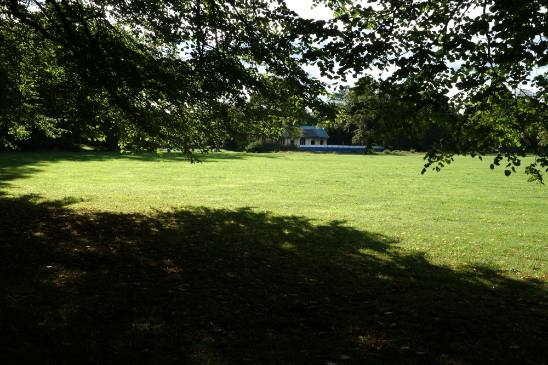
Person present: No